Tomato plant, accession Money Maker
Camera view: vertical (180 deg); turntable rotation: 90 degrees
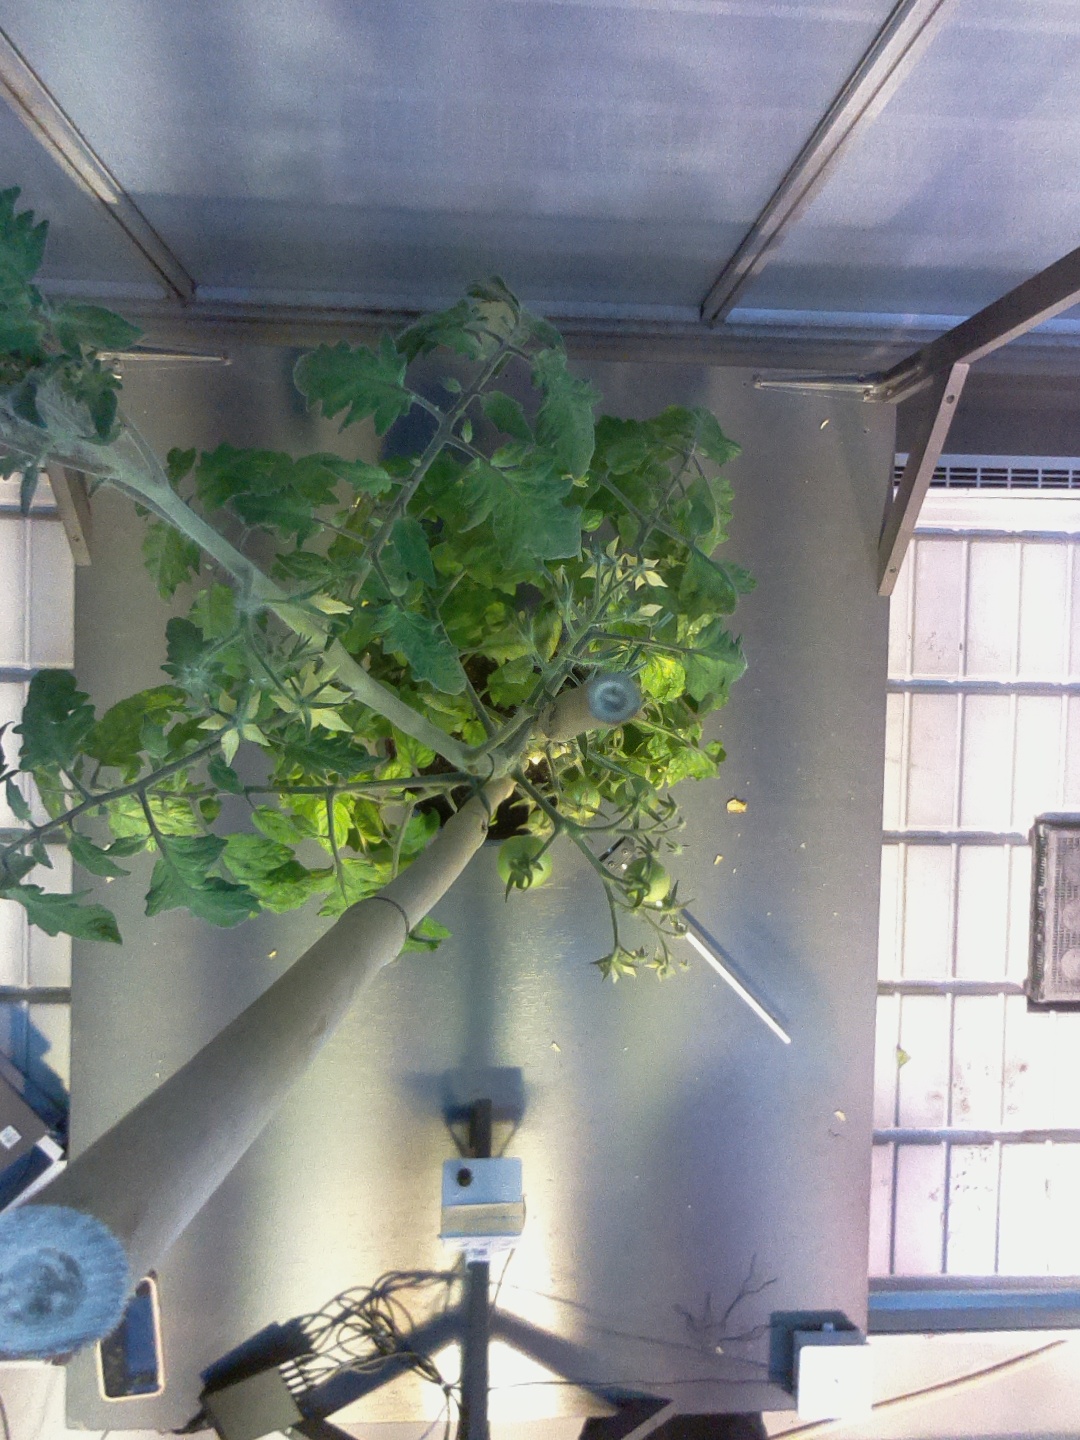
BBCH growth stage 73: 30%-40% of final fruit size